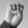
ASL letter: E